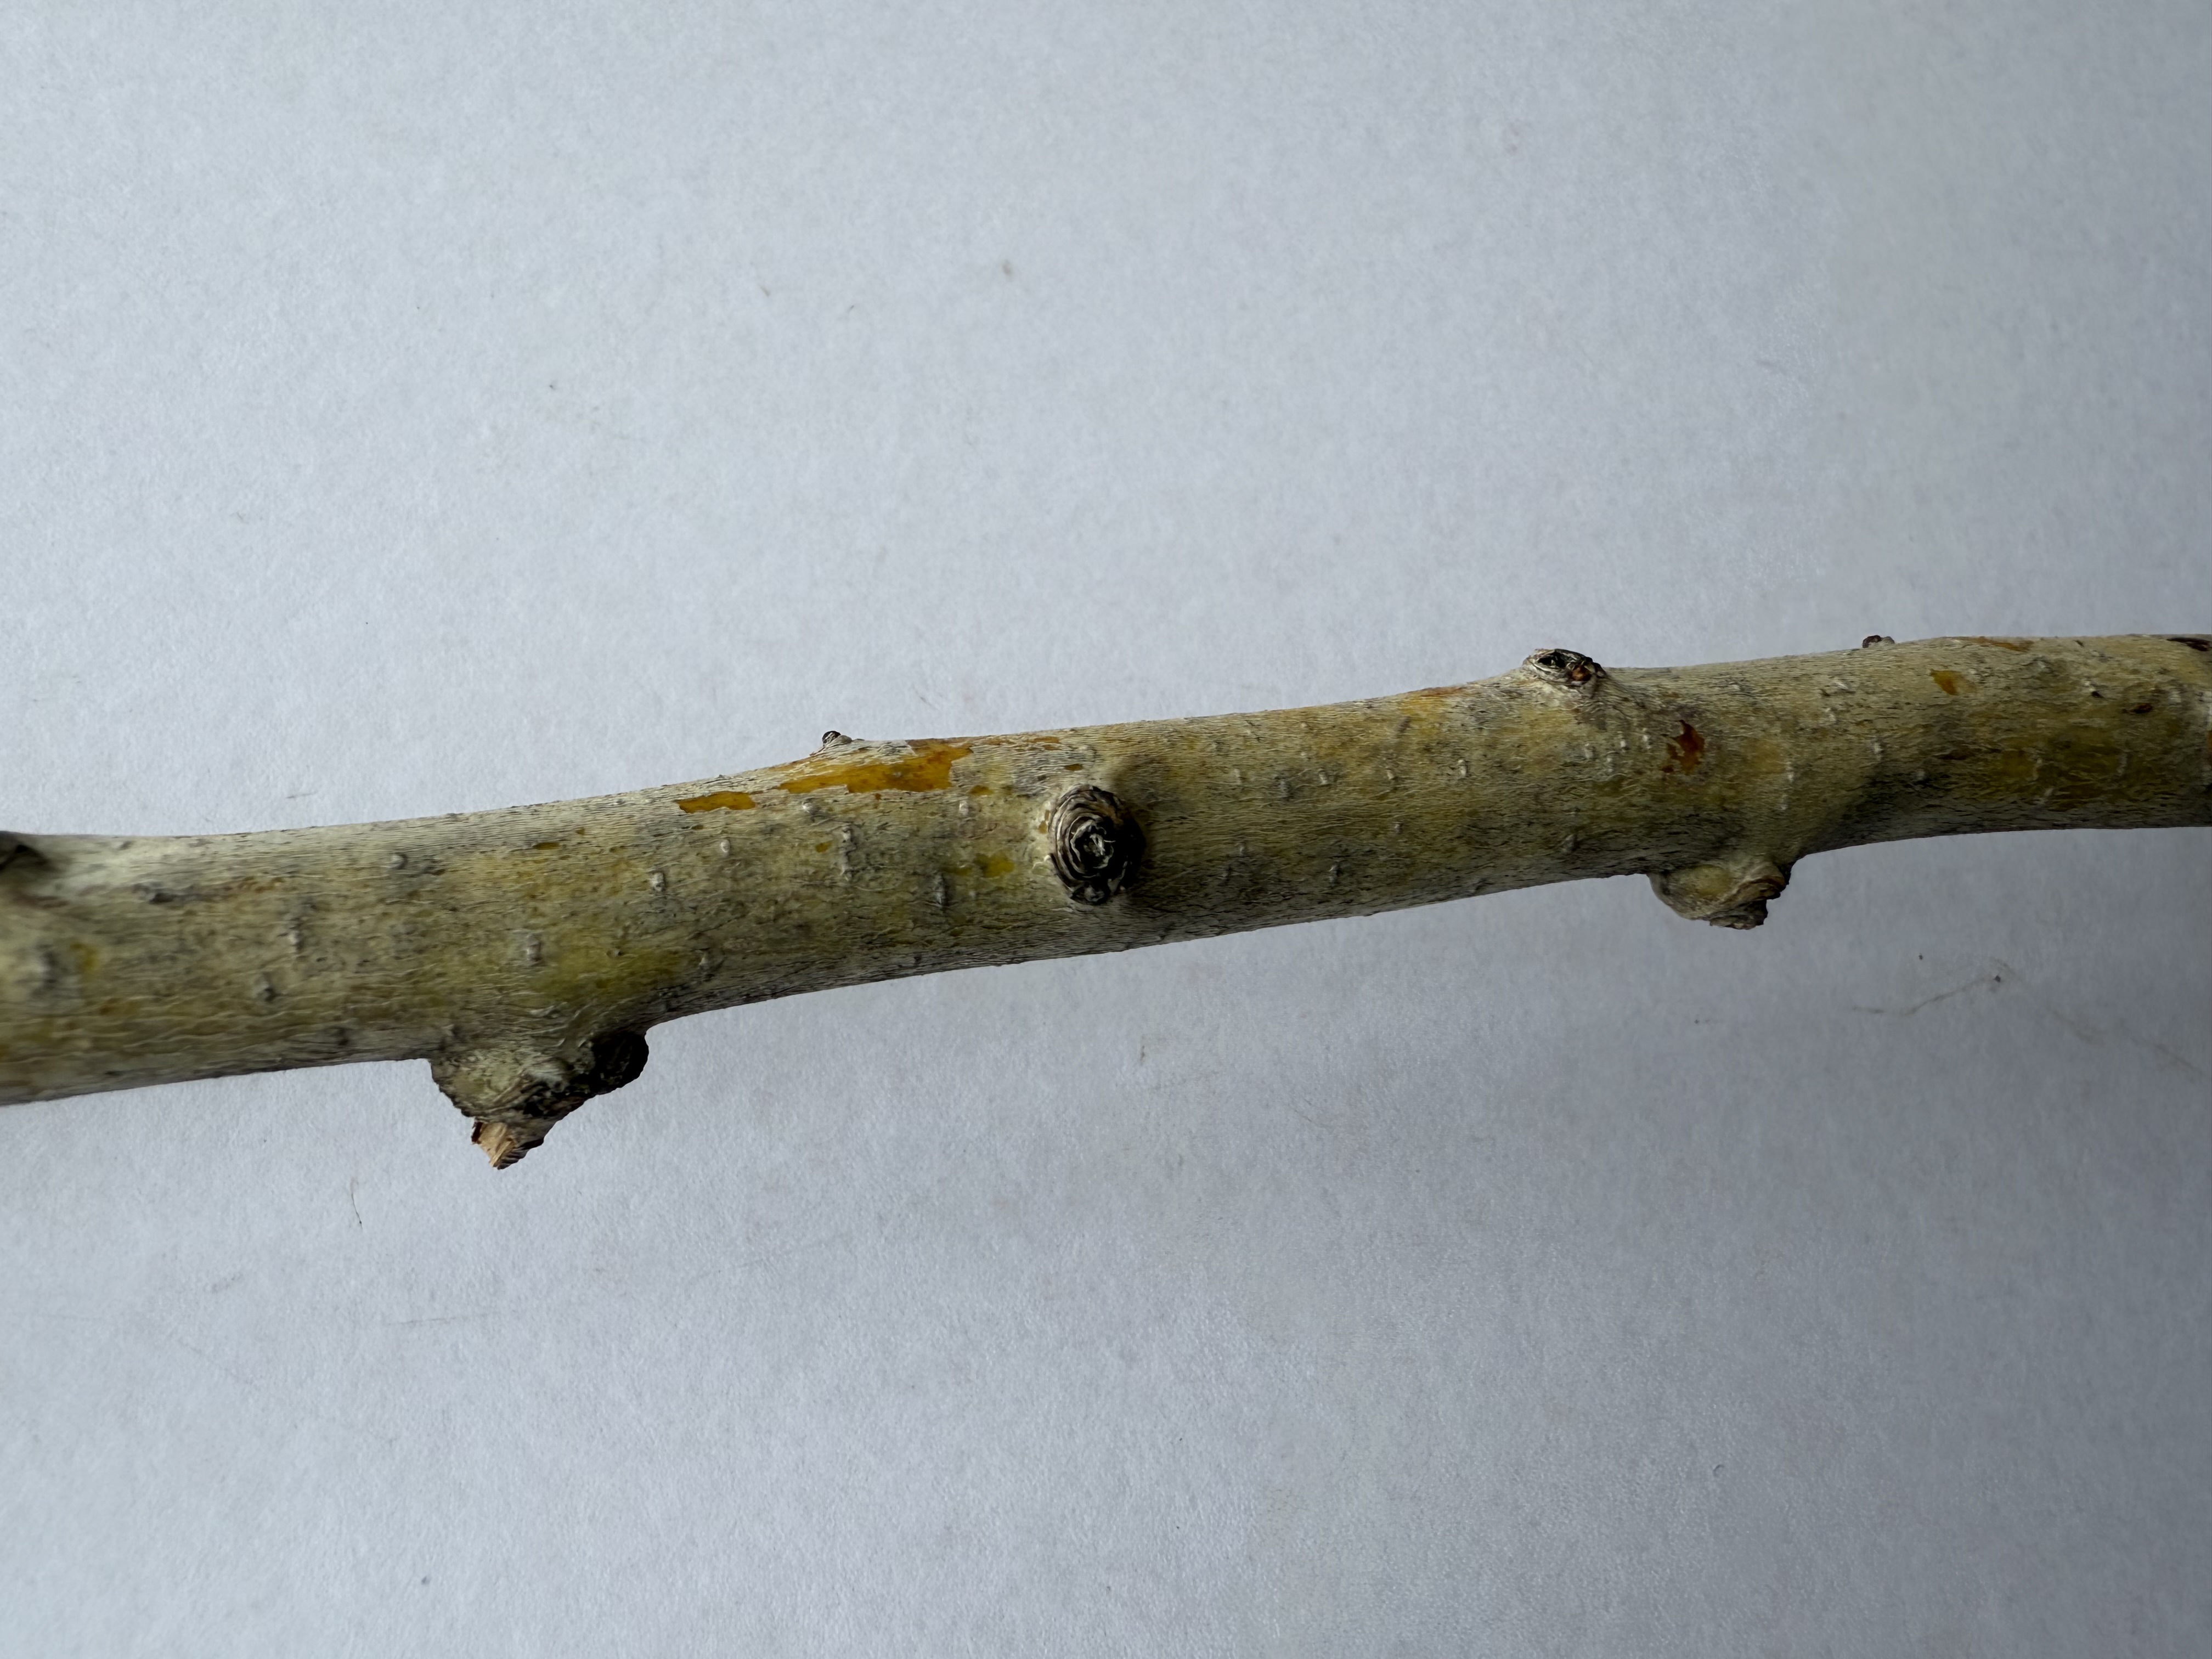
Variety: Red Azarol